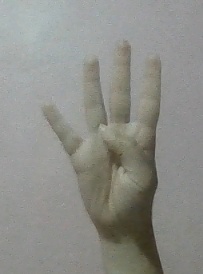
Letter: kaaf